Eremophila fraseri

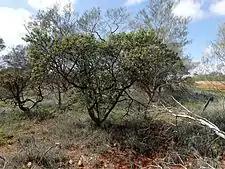
"E. fraseri fraseri" growing south-west of the Kennedy Range National Park

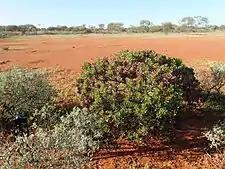
"E. fraseri parva" growing near Gascoyne Junction

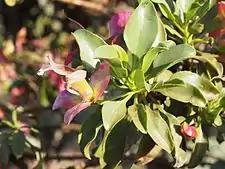
"E. fraseri parva" leaves and flowers

The species was first formally described in 1881 by Ferdinand von Mueller and the description was published in "Fragmenta phytographiae Australiae". The specific epithet ("fraseri") honours Sir Malcolm Fraser, the Surveyor-General of Western Australia from 1872 to 1883.